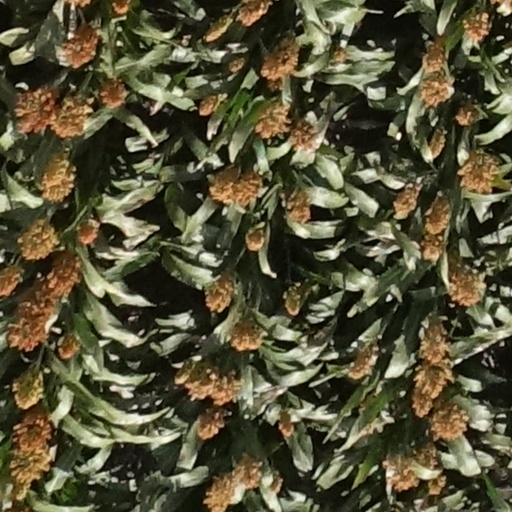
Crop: sorghum